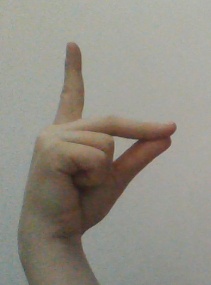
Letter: ta